Büchenbeuren

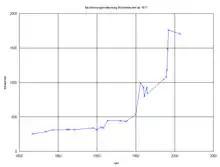
Population development in Büchenbeuren

In 1814, French rule in the Hunsrück ended, and Büchenbeuren, along with the rest of the Hunsrück was made part of the "Zentralverwaltungsdepartement" (“Central Administration Department”) of Mittelrhein on 2 February 1814, and then on 16 June of that same year, part of the "Zentralverwaltungsdepartement" of Nieder- und Mittelrhein under Johann August Sack, a high Prussian official. At the Congress of Vienna, the Hunsrück was made part of the Grand Duchy of the Lower Rhine, a Prussian province, which in 1822 was merged with the Province of Jülich-Cleves-Berg to form the Rhine Province. Nevertheless, until 1845, Büchenbeuren was still administered under the French municipal constitution. Only in the mid 19th century was the "Gemeinde-Ordnung für den Preußischen Staat" (“Municipal Order for the Prussian State”) introduced.